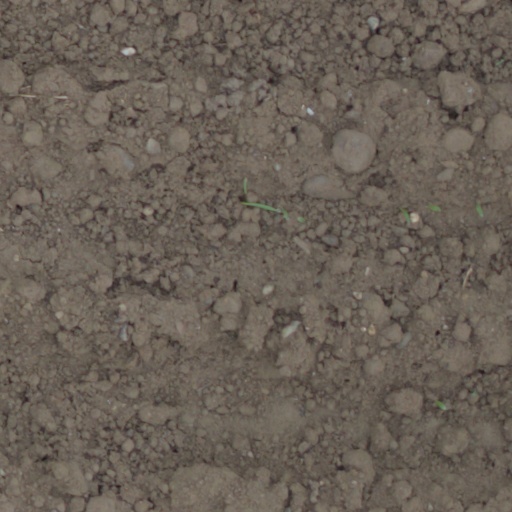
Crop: wheat